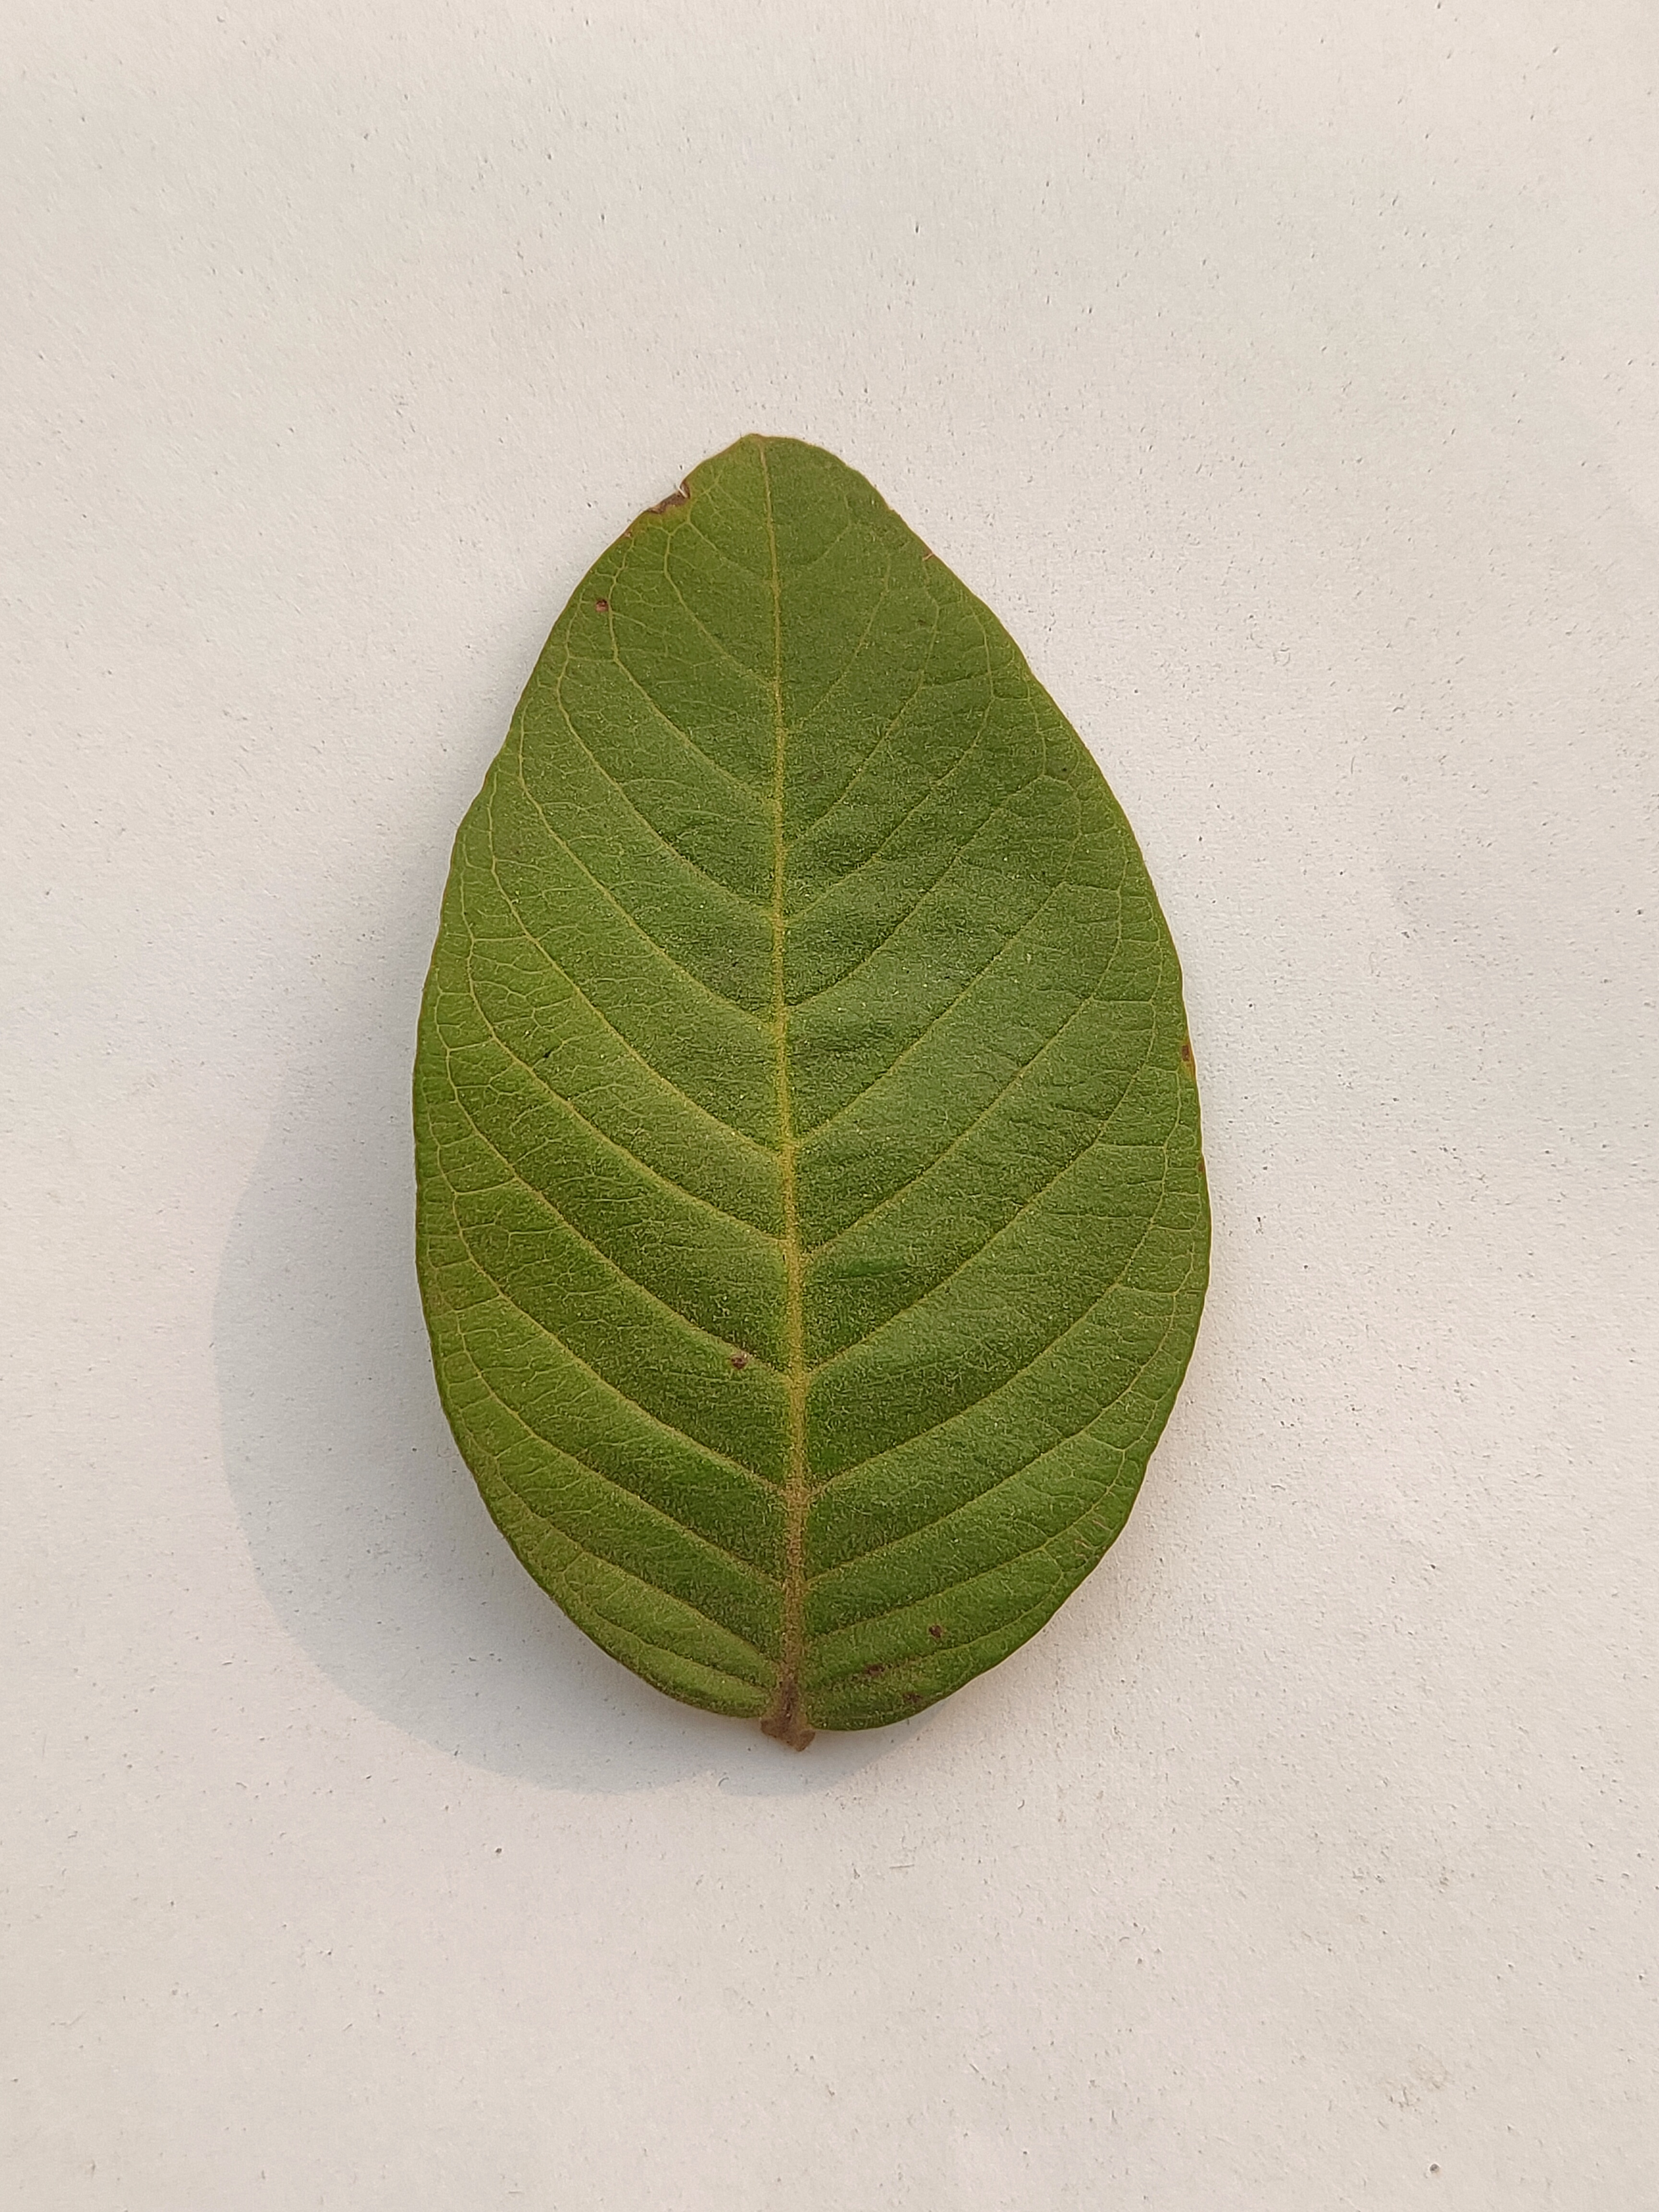
Leaf variety: Guava